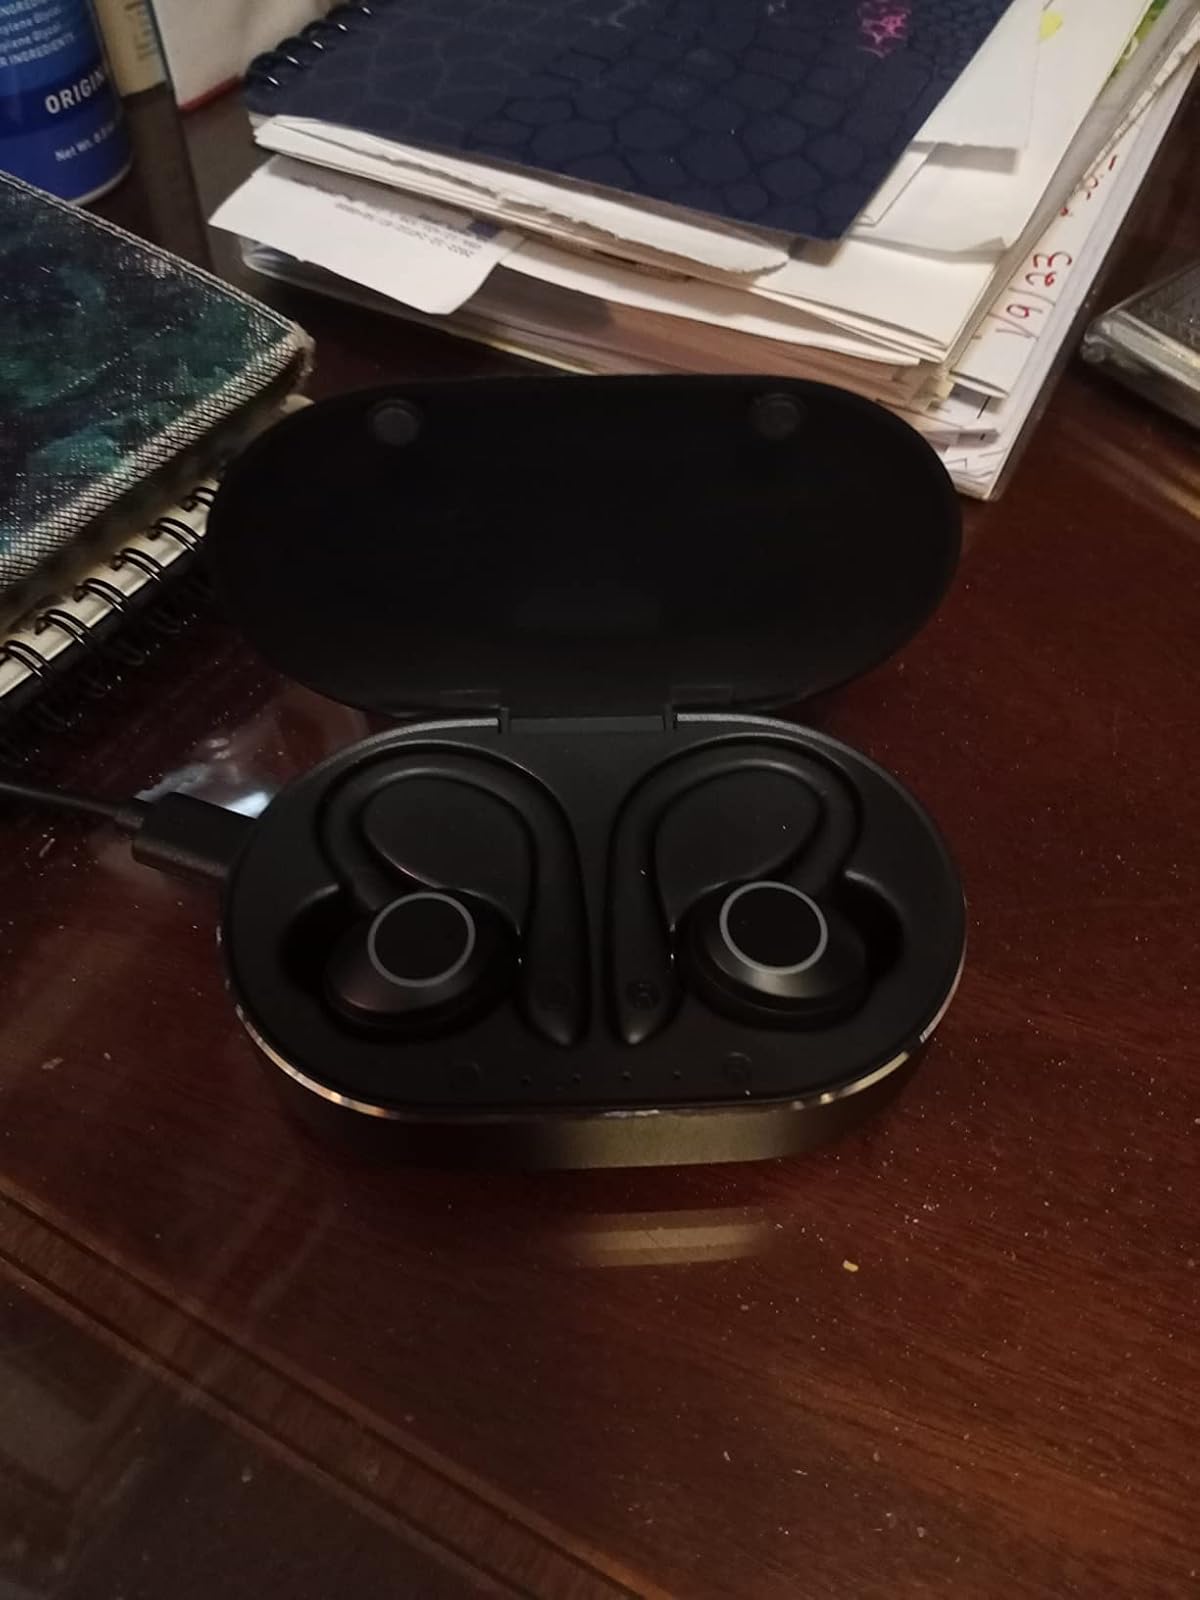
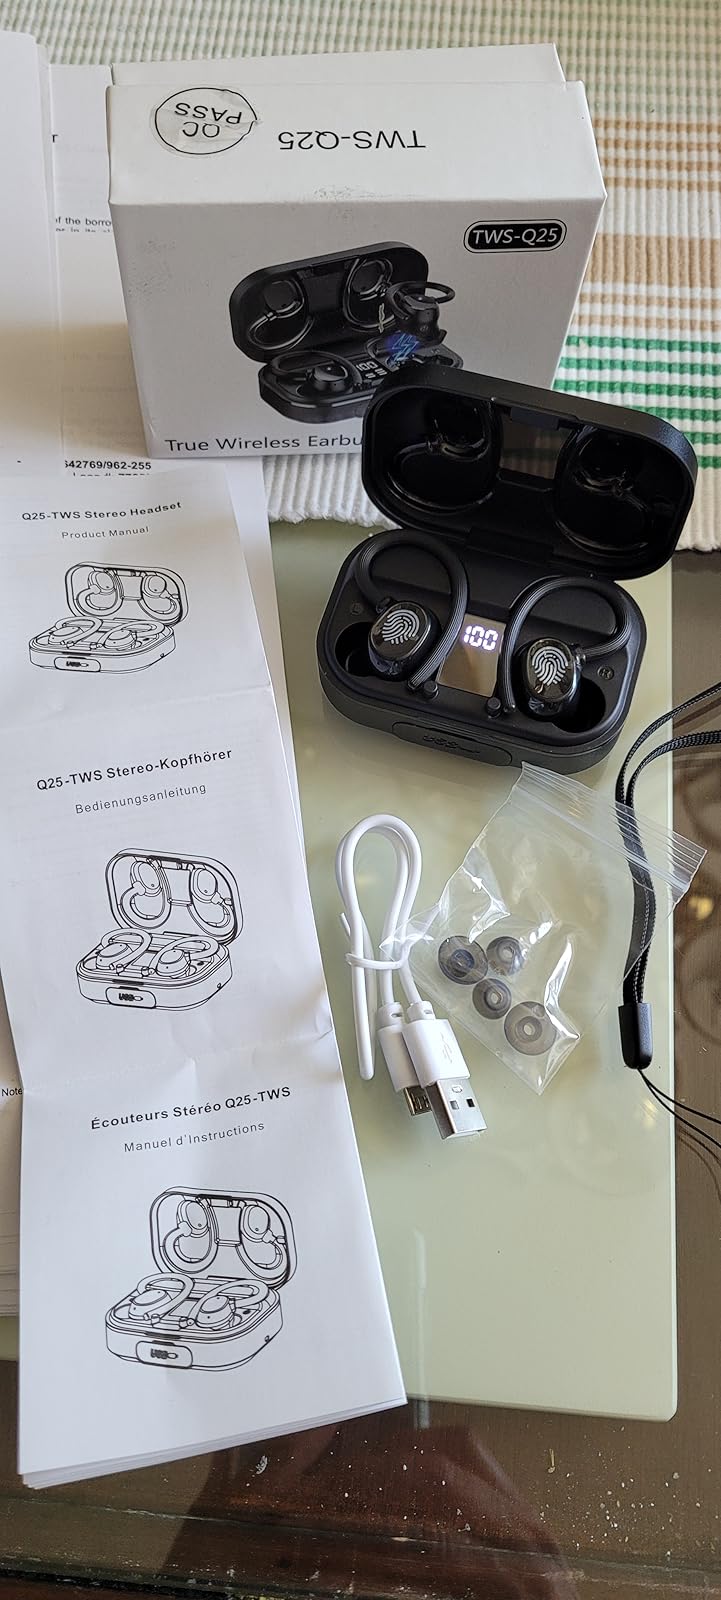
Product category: earbuds
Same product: no